Kongsberg School of Mines

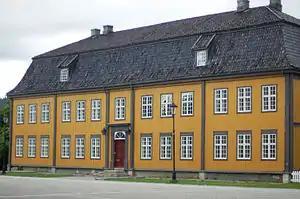
Bergseminaret, Kongsberg, Norway. The building dates from 1783, and was restored in the 2000s.

Kongsberg School of Mines was an academic institution for mining technology in Kongsberg, Norway from 1757 to 1814.